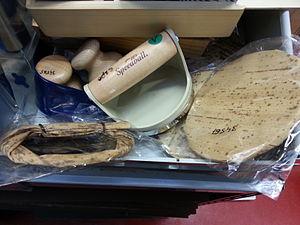
Deux baren traditionnels en feuilles séchées et et un baren moderne en plastique avec un manche en bois.
Le frotton, également connu en France sous le nom japonais de baren, est un outil utilisé dans le domaine de la gravure et de l'estampe, traditionnellement en xylographie, en Extrême-Orient, mais aussi en linogravure aujourd'hui, permettant d'imprimer sur papier un motif sculpté dans une matrice.